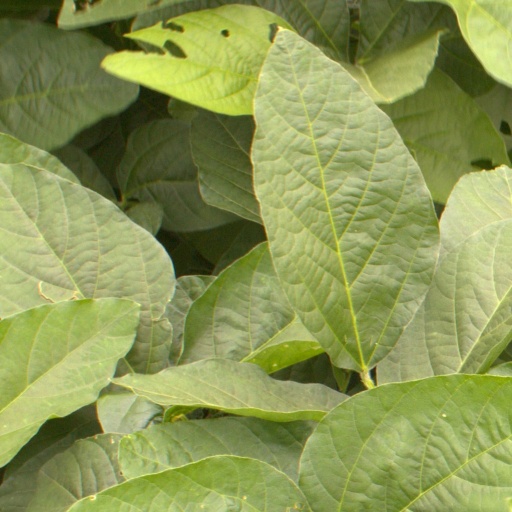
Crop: soybean